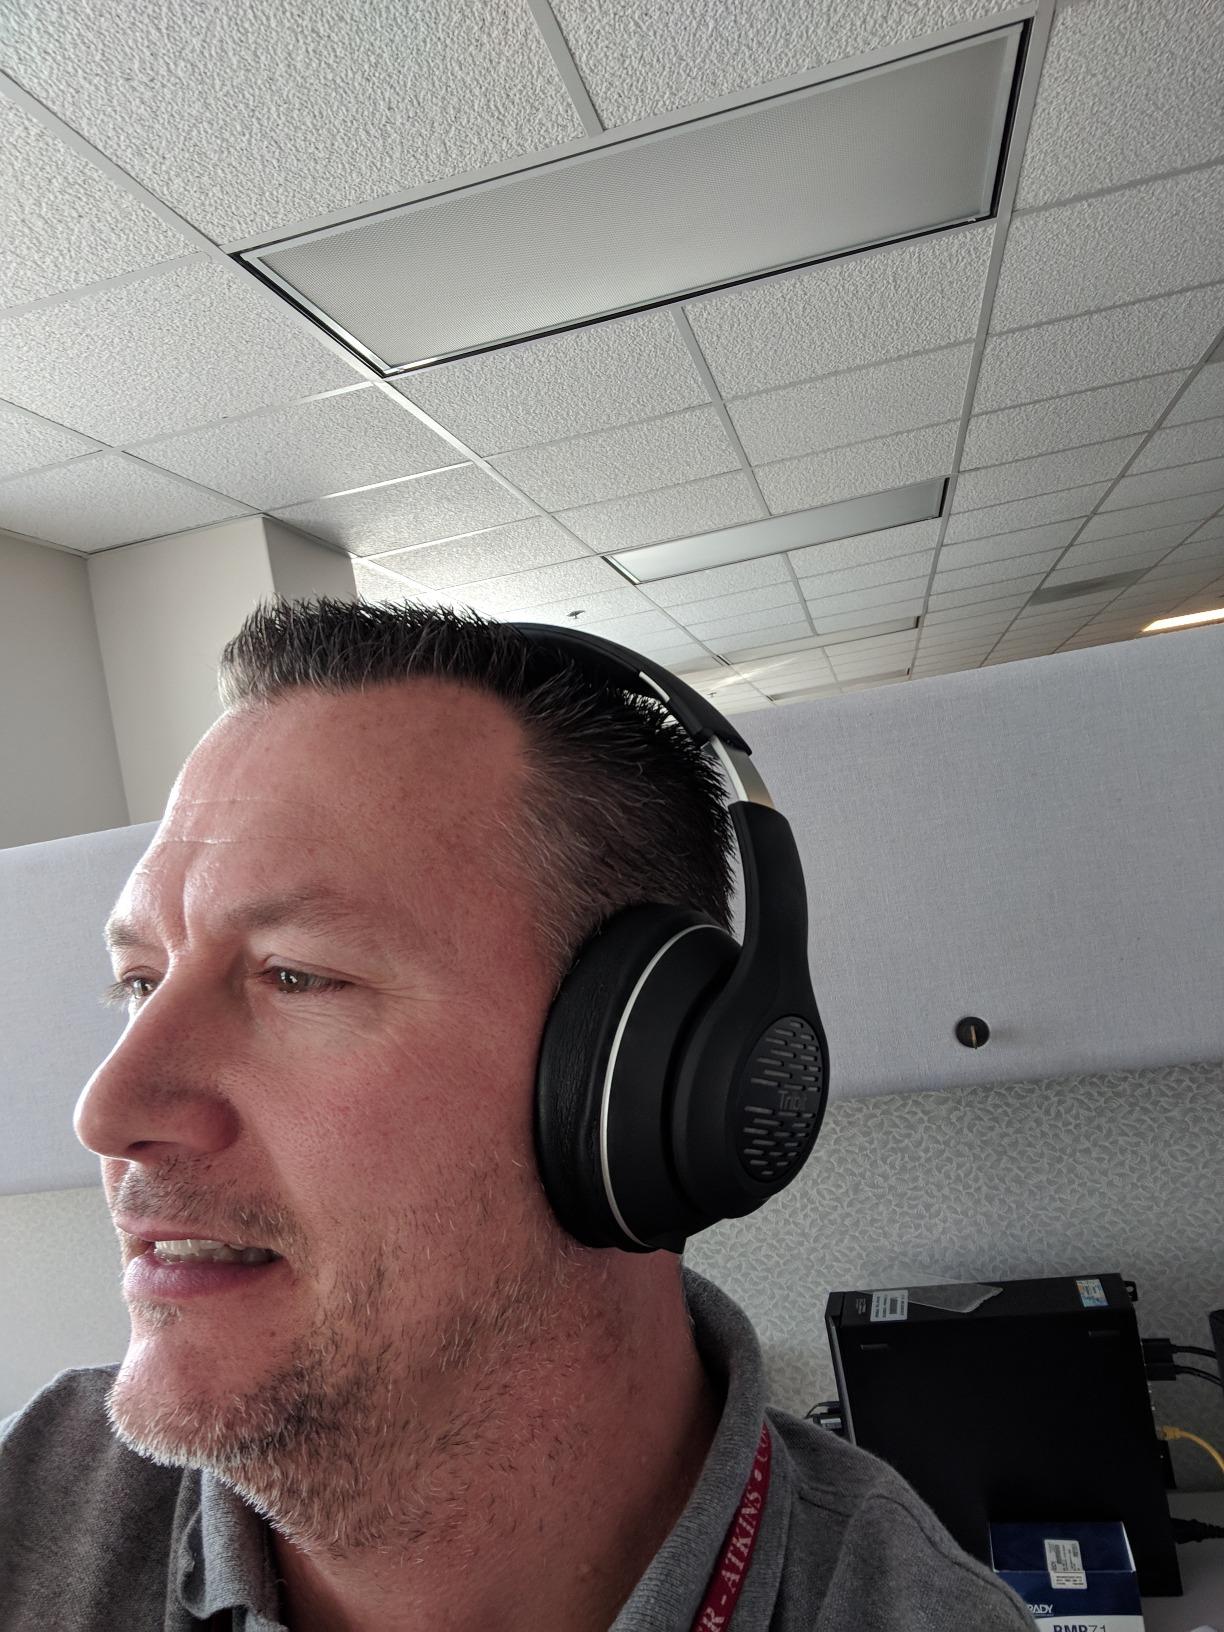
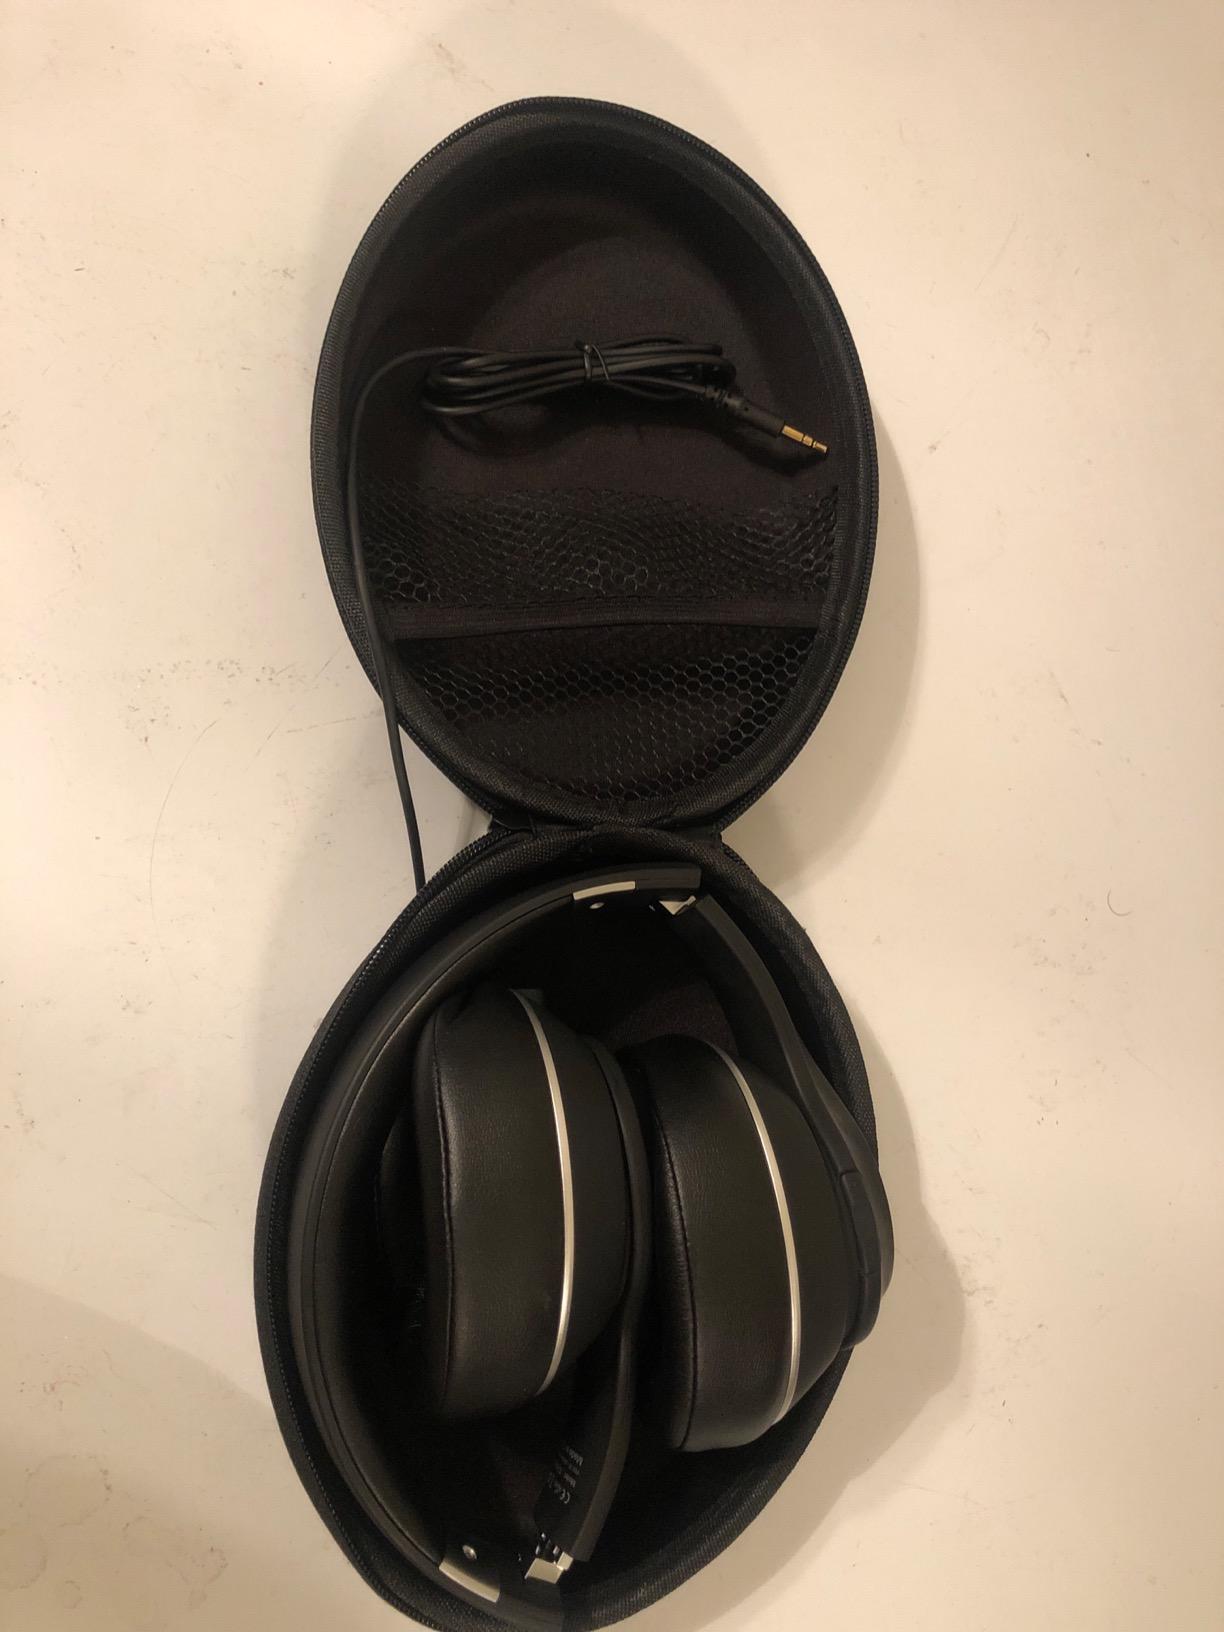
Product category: headphones
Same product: yes